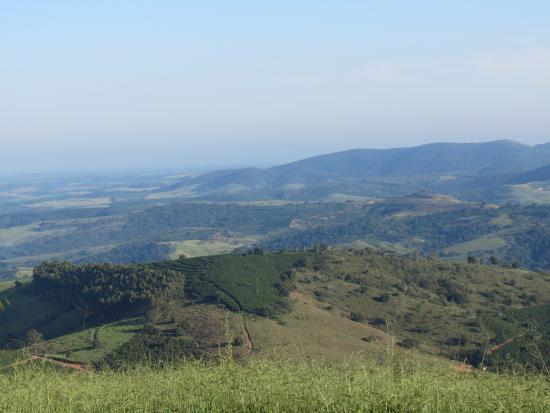
Fire: no
Smoke: no